Carl Maria von Weber

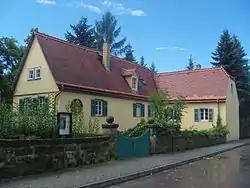
Weber's summer home (1818–1824) near Dresden; the Carl Maria von Weber Museum

From 1813 to 1816, he was director of the Opera in Prague; from 1816 to 1817 he worked in Berlin, and from 1817 onwards he was director of the prestigious Opera in Dresden, working hard to establish a German opera, in reaction to the Italian opera which had dominated the European music scene since the 18th century. He was inspired in this endeavour by the ideals of the "Sturm und Drang" period, and also by the German folk song collection "Des Knaben Wunderhorn" by Arnim and Brentano. It was in 1816 that he wrote the Duet Op. 38 for guitar and piano, possibly inspired by similar works printed in Vienna by such composers as Hummel and Diabelli. On 4 November 1817, he married , a singer who created the title role of "Silvana". In 1819, he wrote perhaps his most famous piano piece, "Invitation to the Dance".